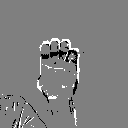
ASL letter: e